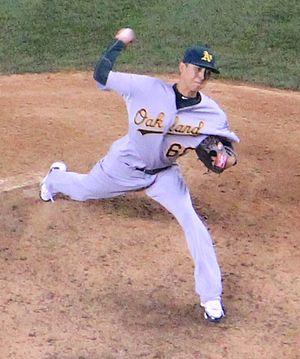
Jesse David Chavez est un lanceur droitier des Rangers du Texas de la Ligue majeure de baseball.